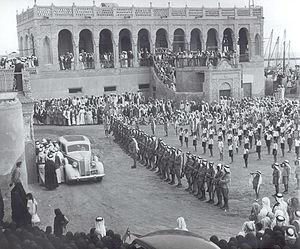
Une ambition dans le désert est un roman de l'écrivain égyptien francophone Albert Cossery paru le 13 mars 1984 aux éditions Gallimard.